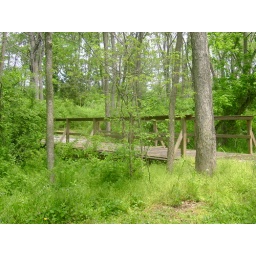
Cute little walking bridge over a stream